West Surrey Racing

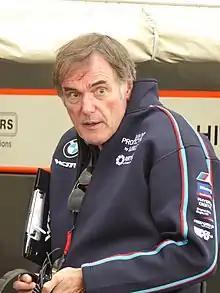
Team Principal Dick Bennetts.

Mansell and Baird finished 18th (7 points) and 20th (6 points) respectively, with WSR rounding off their 3-year stint running the Ford team with their best ever season.